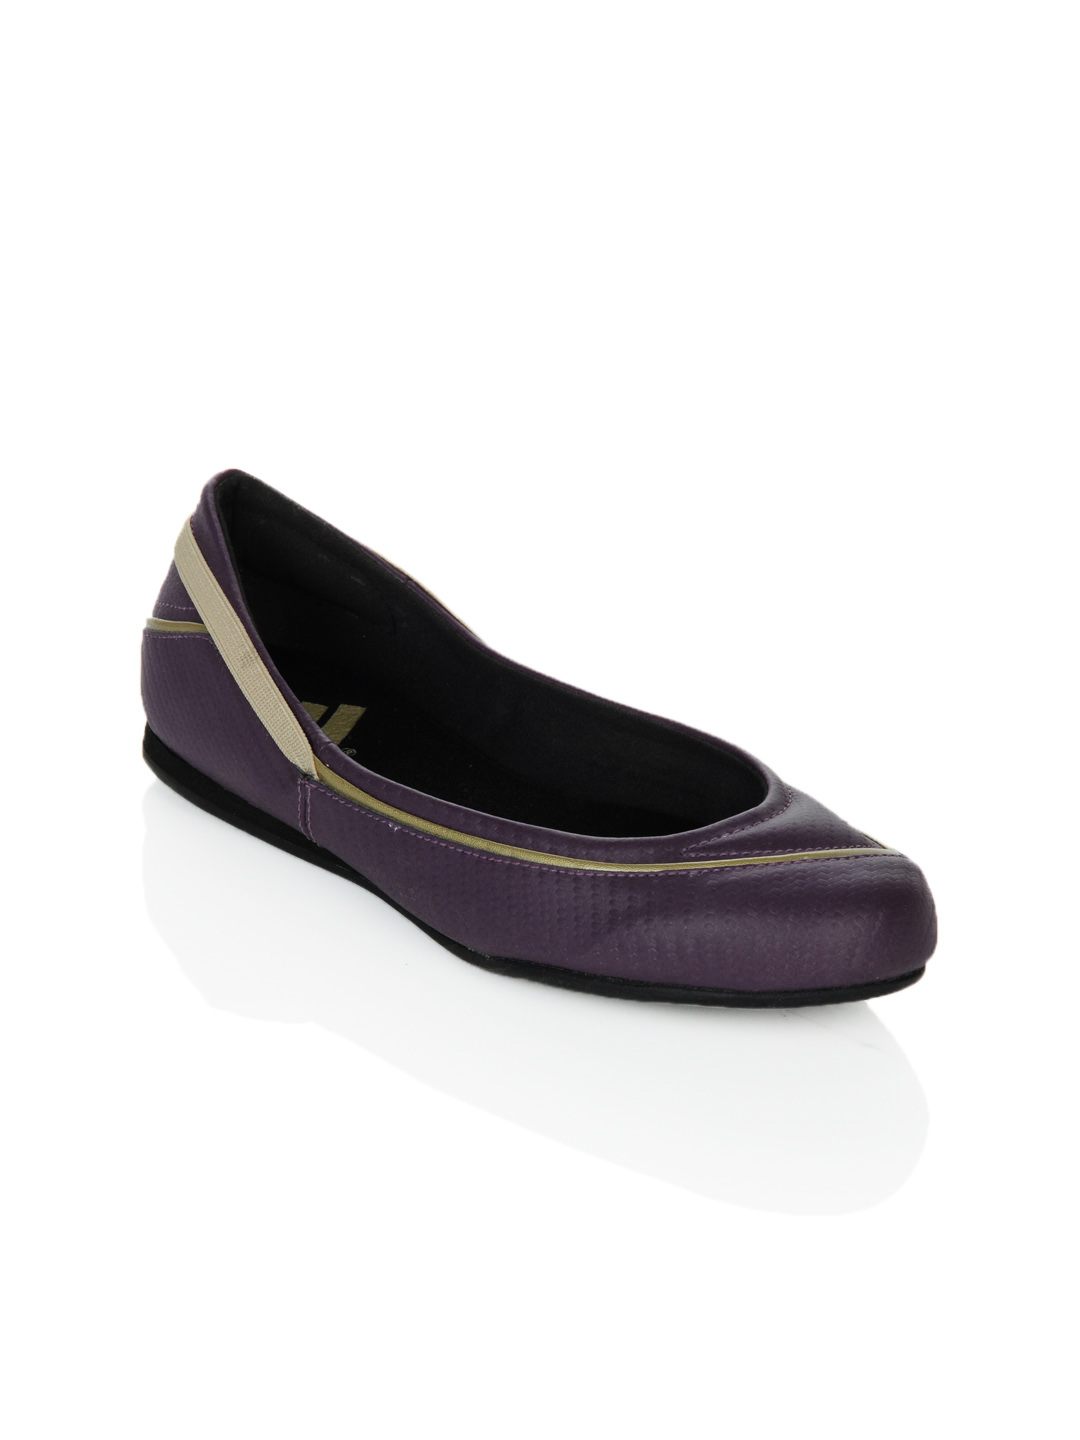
ADIDAS Women Ballerina Purple Shoes
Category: Footwear / Shoes / Flats
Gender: Women
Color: Purple
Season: Summer 2012
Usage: Casual